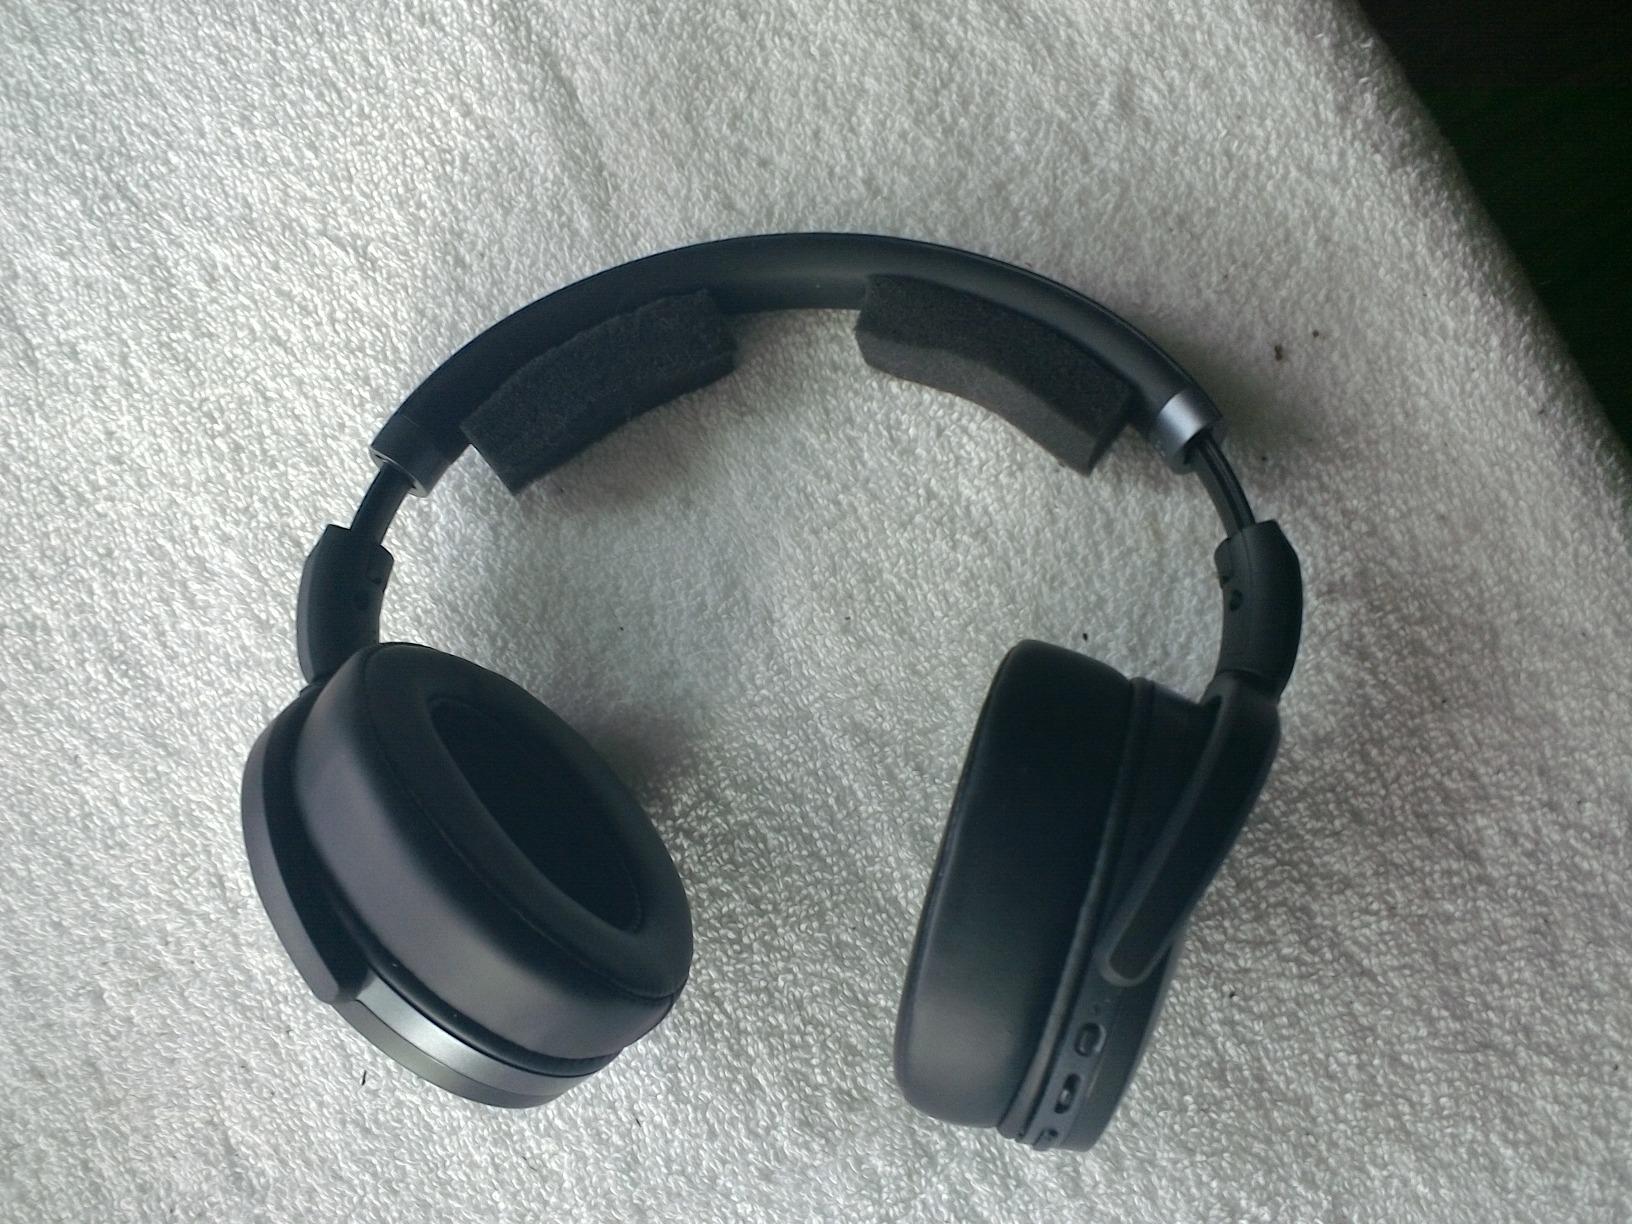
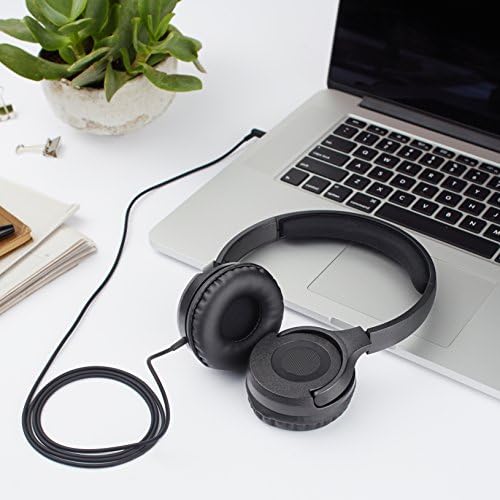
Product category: headphones
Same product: no